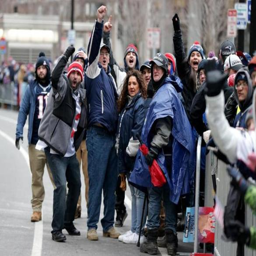
fans were exuberant hours before the start of the victory parade .